Sky position (RA, Dec in degrees): 325.218, 0.998
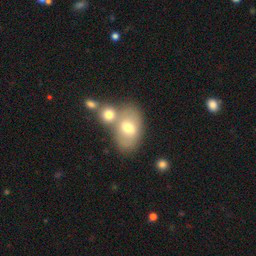
Galaxy morphology: Merging Galaxies